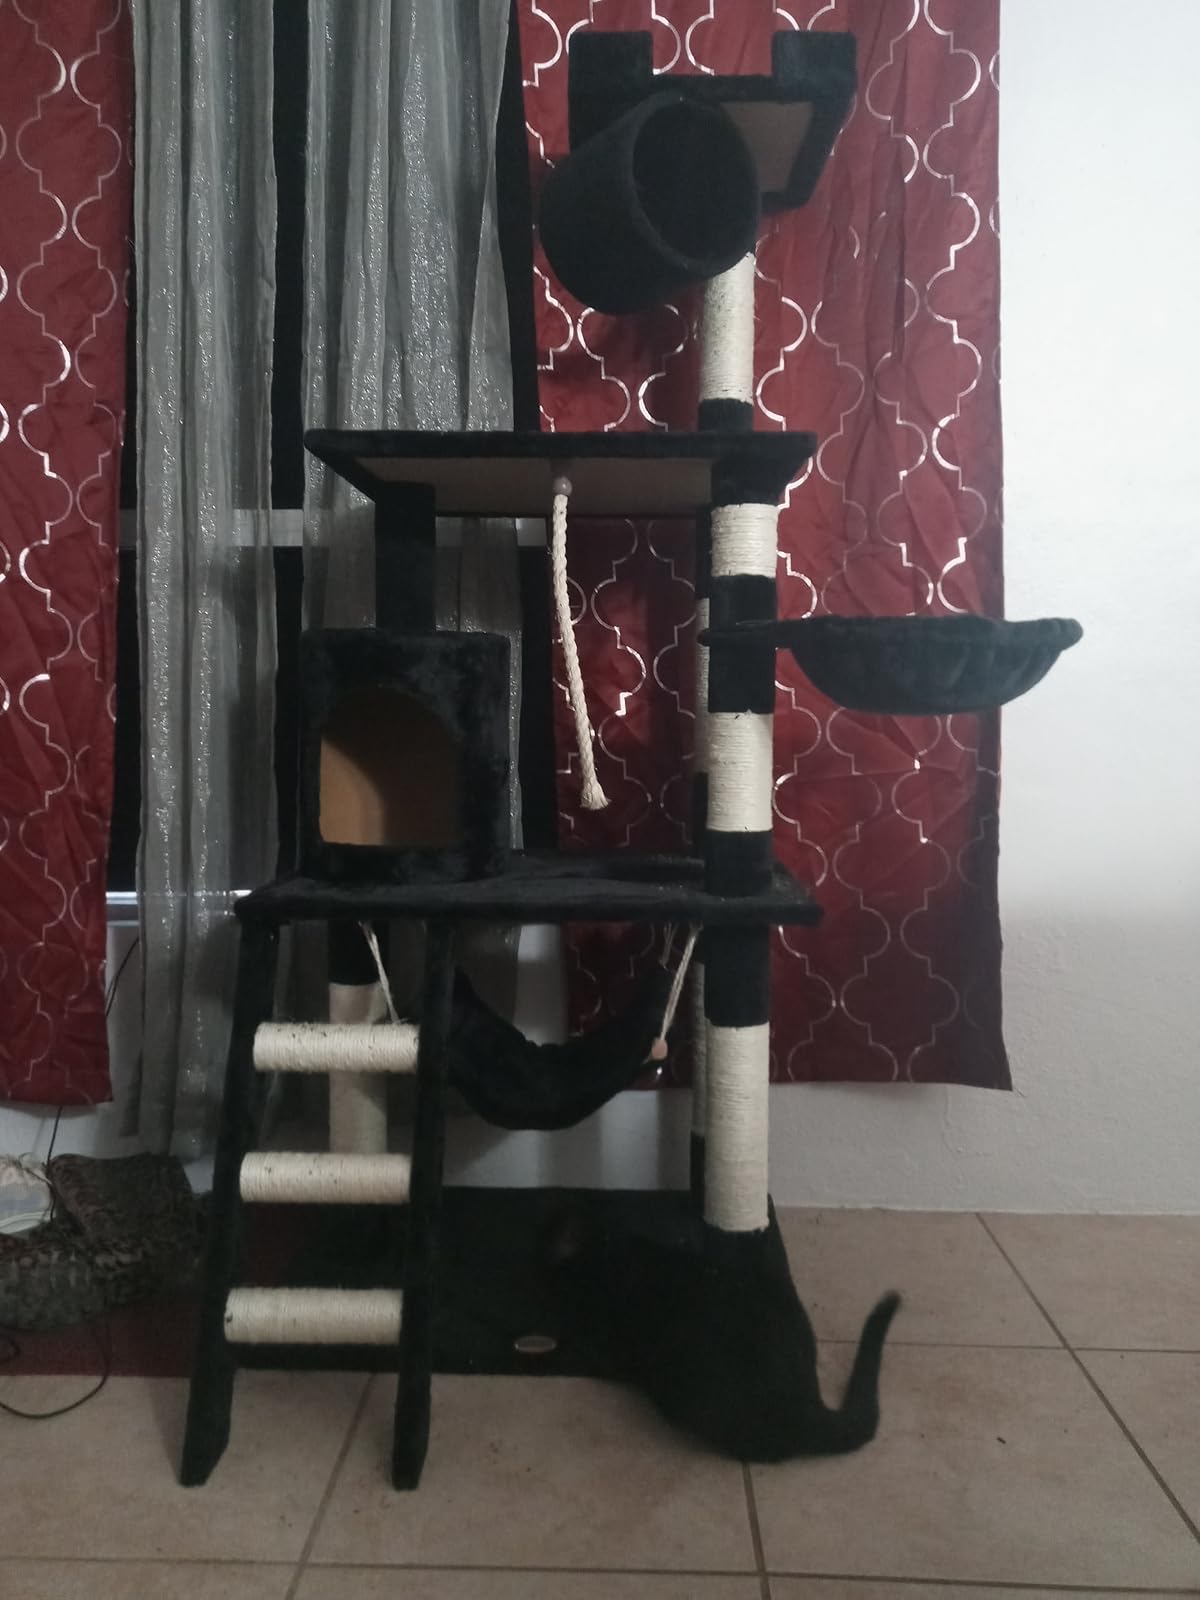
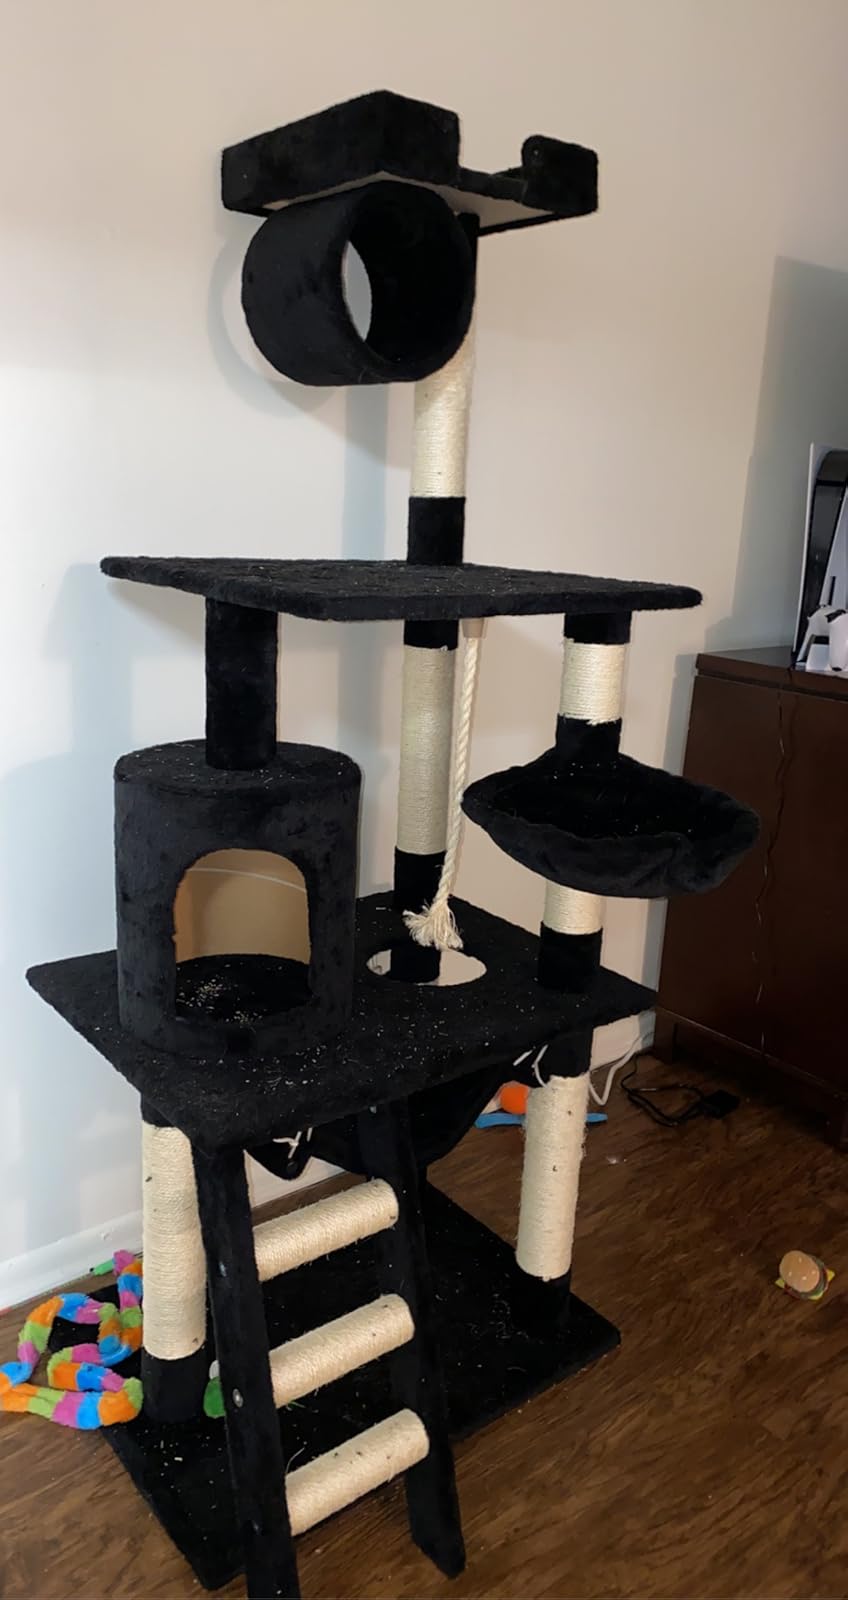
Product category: items_cat tree
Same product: yes